Prestel

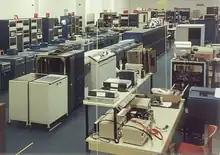
GEC 4000 series computers at GEC Computers' Dunstable Development Centre, 1991

When the public Prestel service began in 1979, a user connecting to the system was presented with the main index page. As they made and keyed successive menu choices, they moved down a subject hierarchy, from the general to the specific, to finish with the information page they sought. The Post Office, academics, and the media referred to this hierarchical database arrangement as a tree structure or "inverted tree".